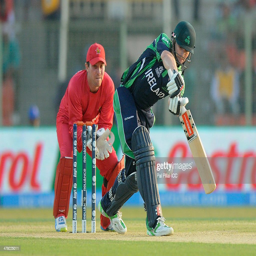
captain of bats during the match played .